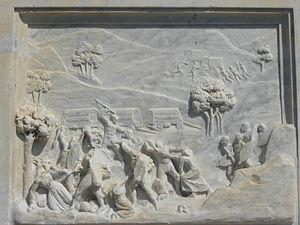
Les Boers sont les pionniers blancs d'Afrique du Sud, originaires, pour la plupart, des régions néerlandophones d'Europe, des provinces indépendantes du nord, alors appelées Provinces-Unies, mais venant aussi d'Allemagne et de France.